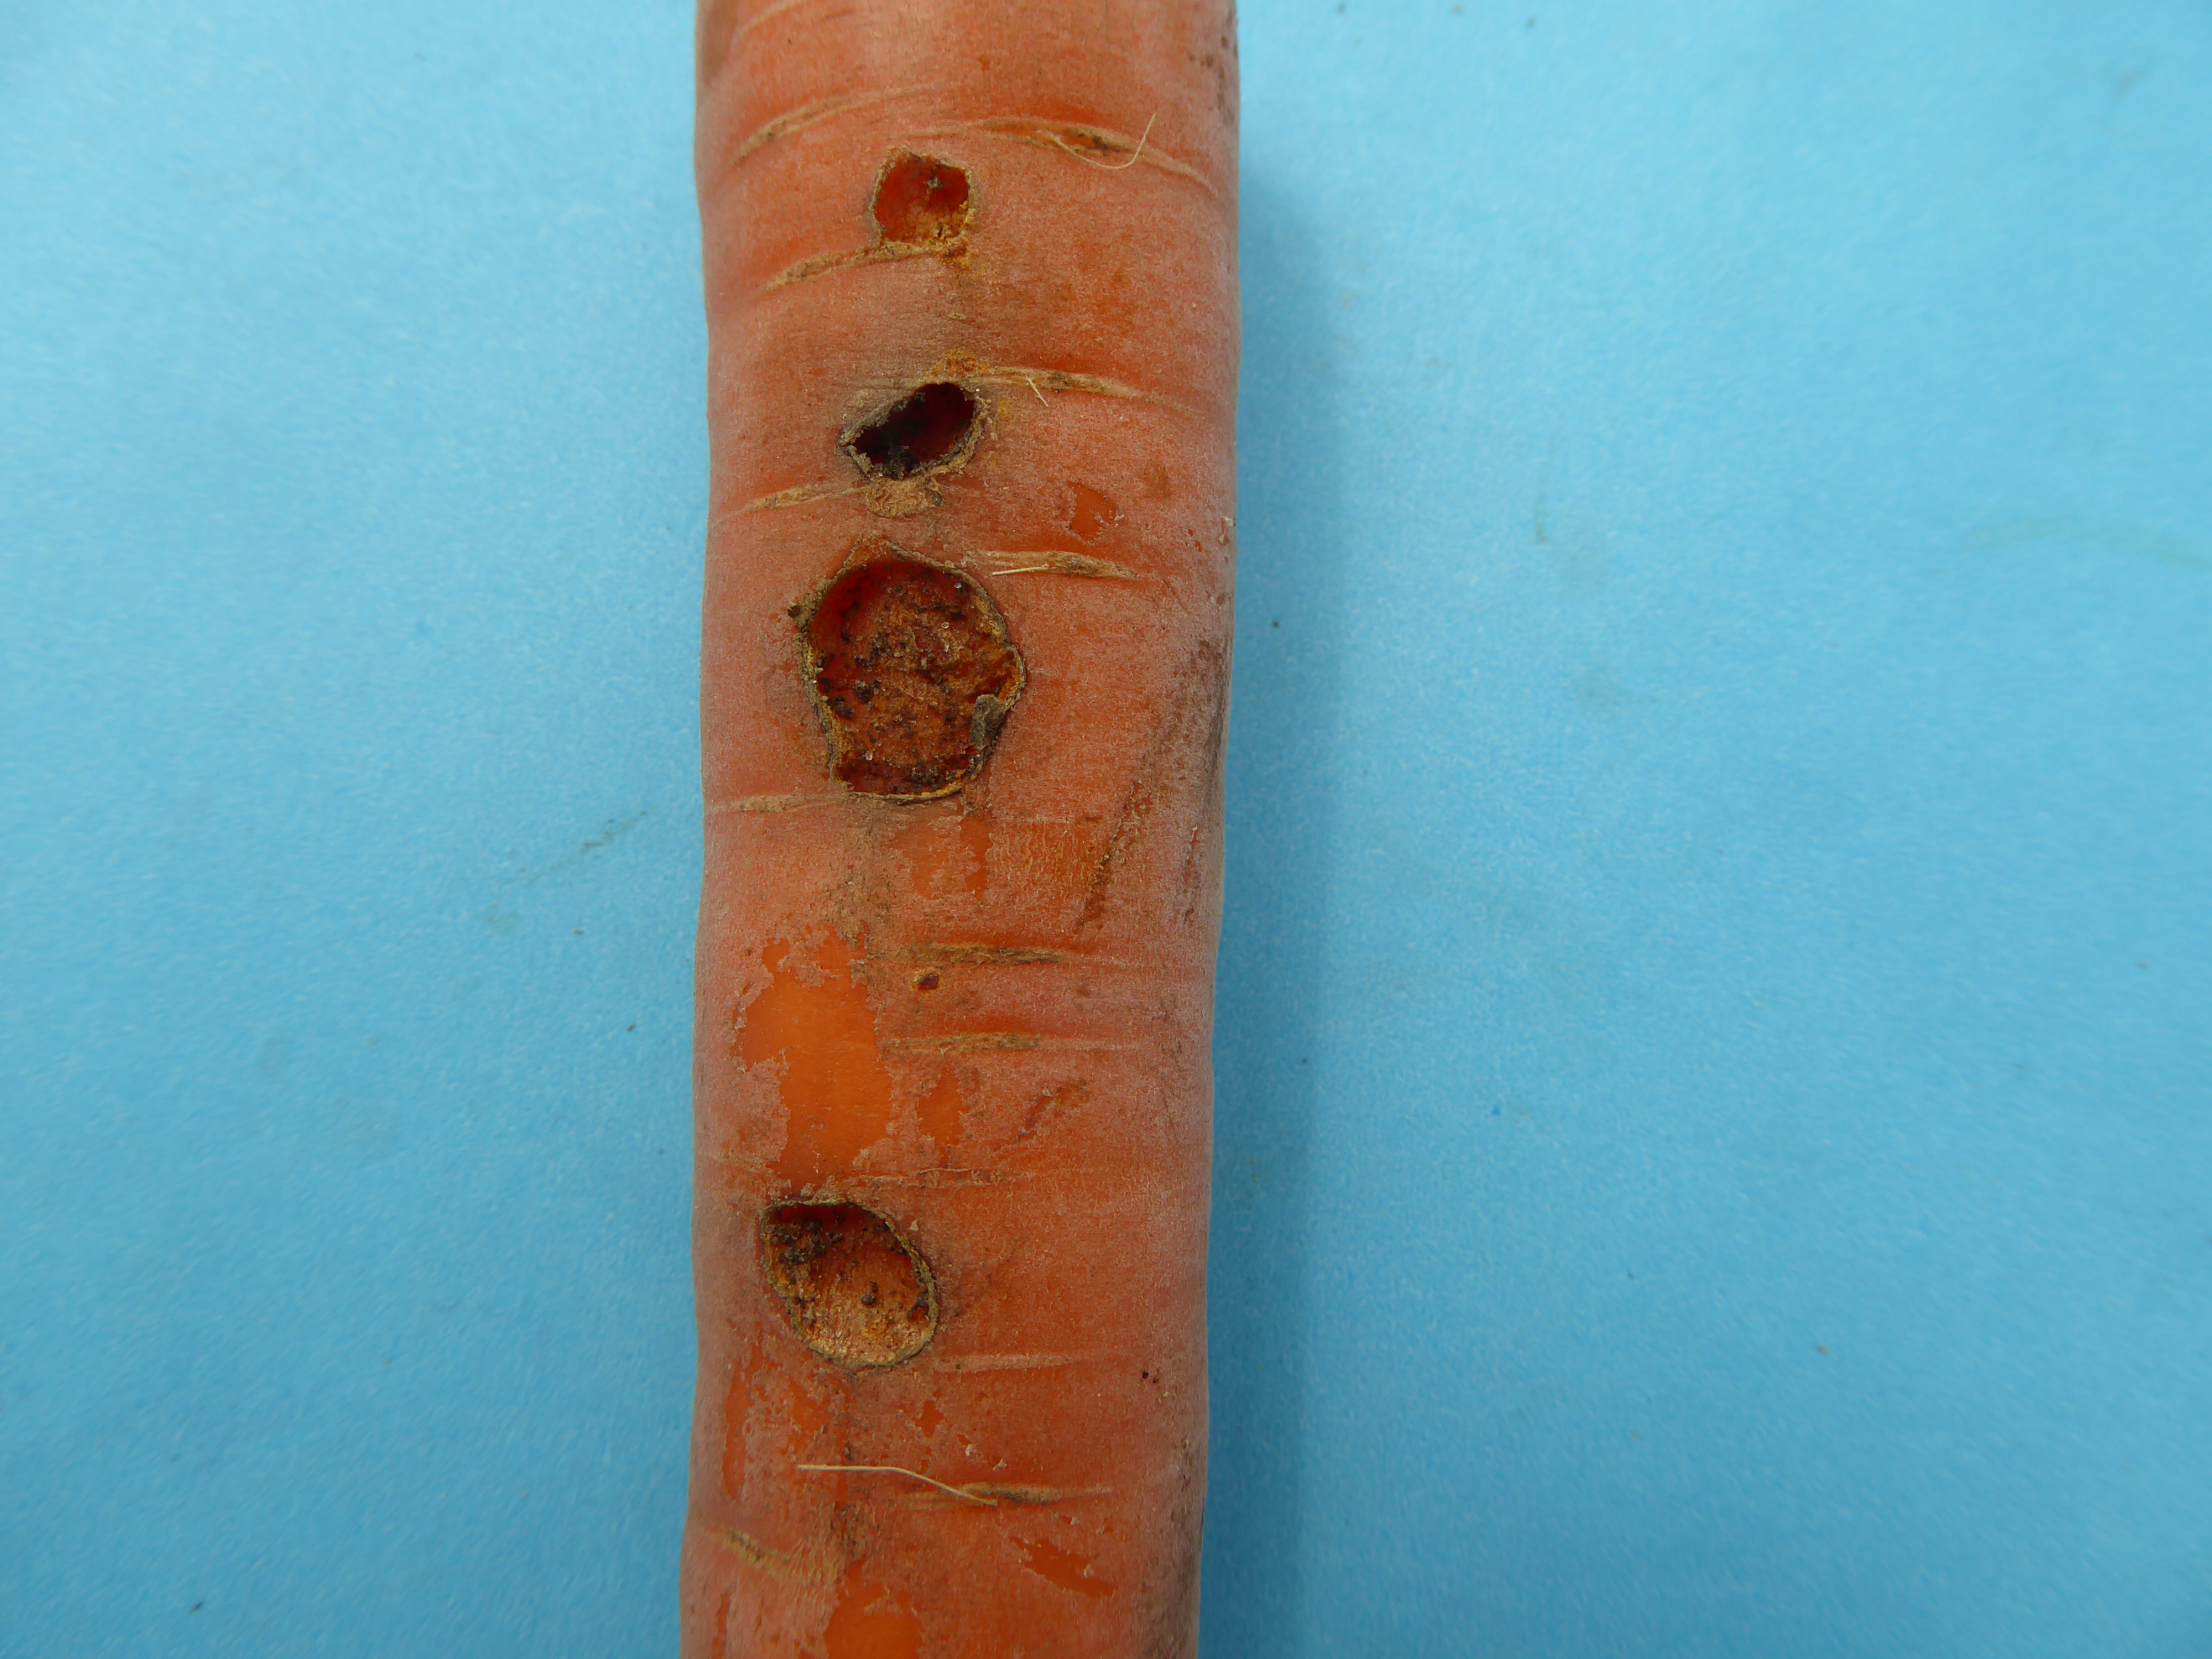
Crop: unknown
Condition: carrot_carrot_cavity_spot